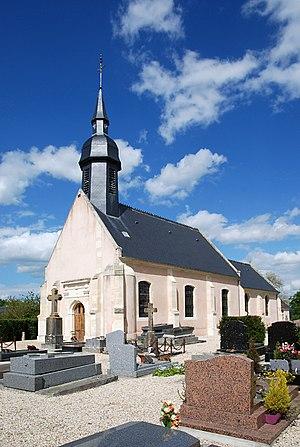
Biéville-Quétiéville (Calvados)
Biéville-Quétiéville est une ancienne commune du département du Calvados, dans la région Normandie, en France, devenue le 1ᵉʳ janvier 2017 une commune déléguée au sein de la commune nouvelle de Belle Vie en Auge.